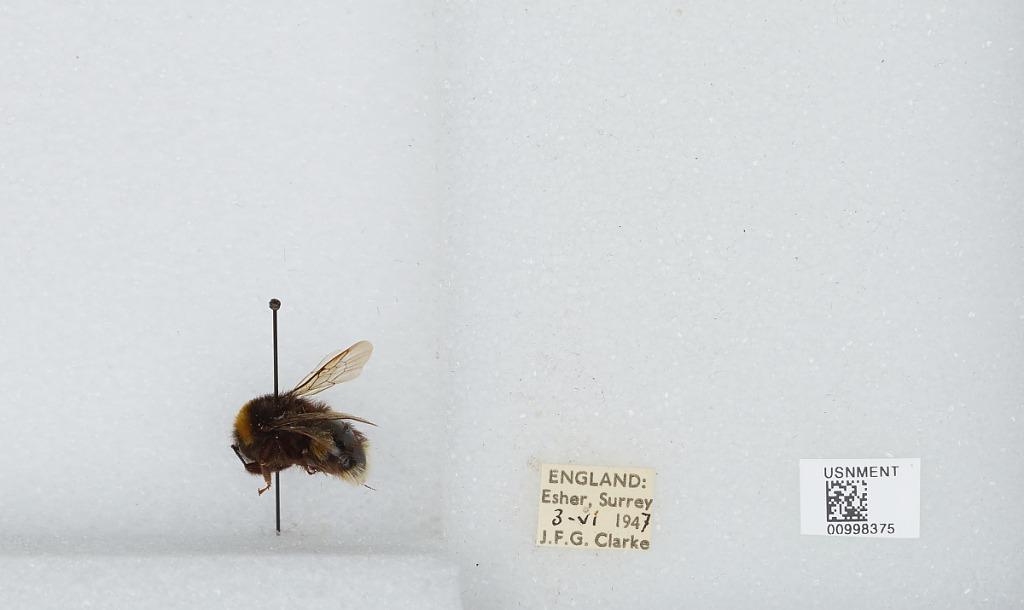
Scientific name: Bombus (Bombus) lucorum (Linnaeus)
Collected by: J. Clarke
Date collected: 1947-6-3
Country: United Kingdom
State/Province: England
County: Surrey
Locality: Esher, Elmbridge
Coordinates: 51.3691, -0.365